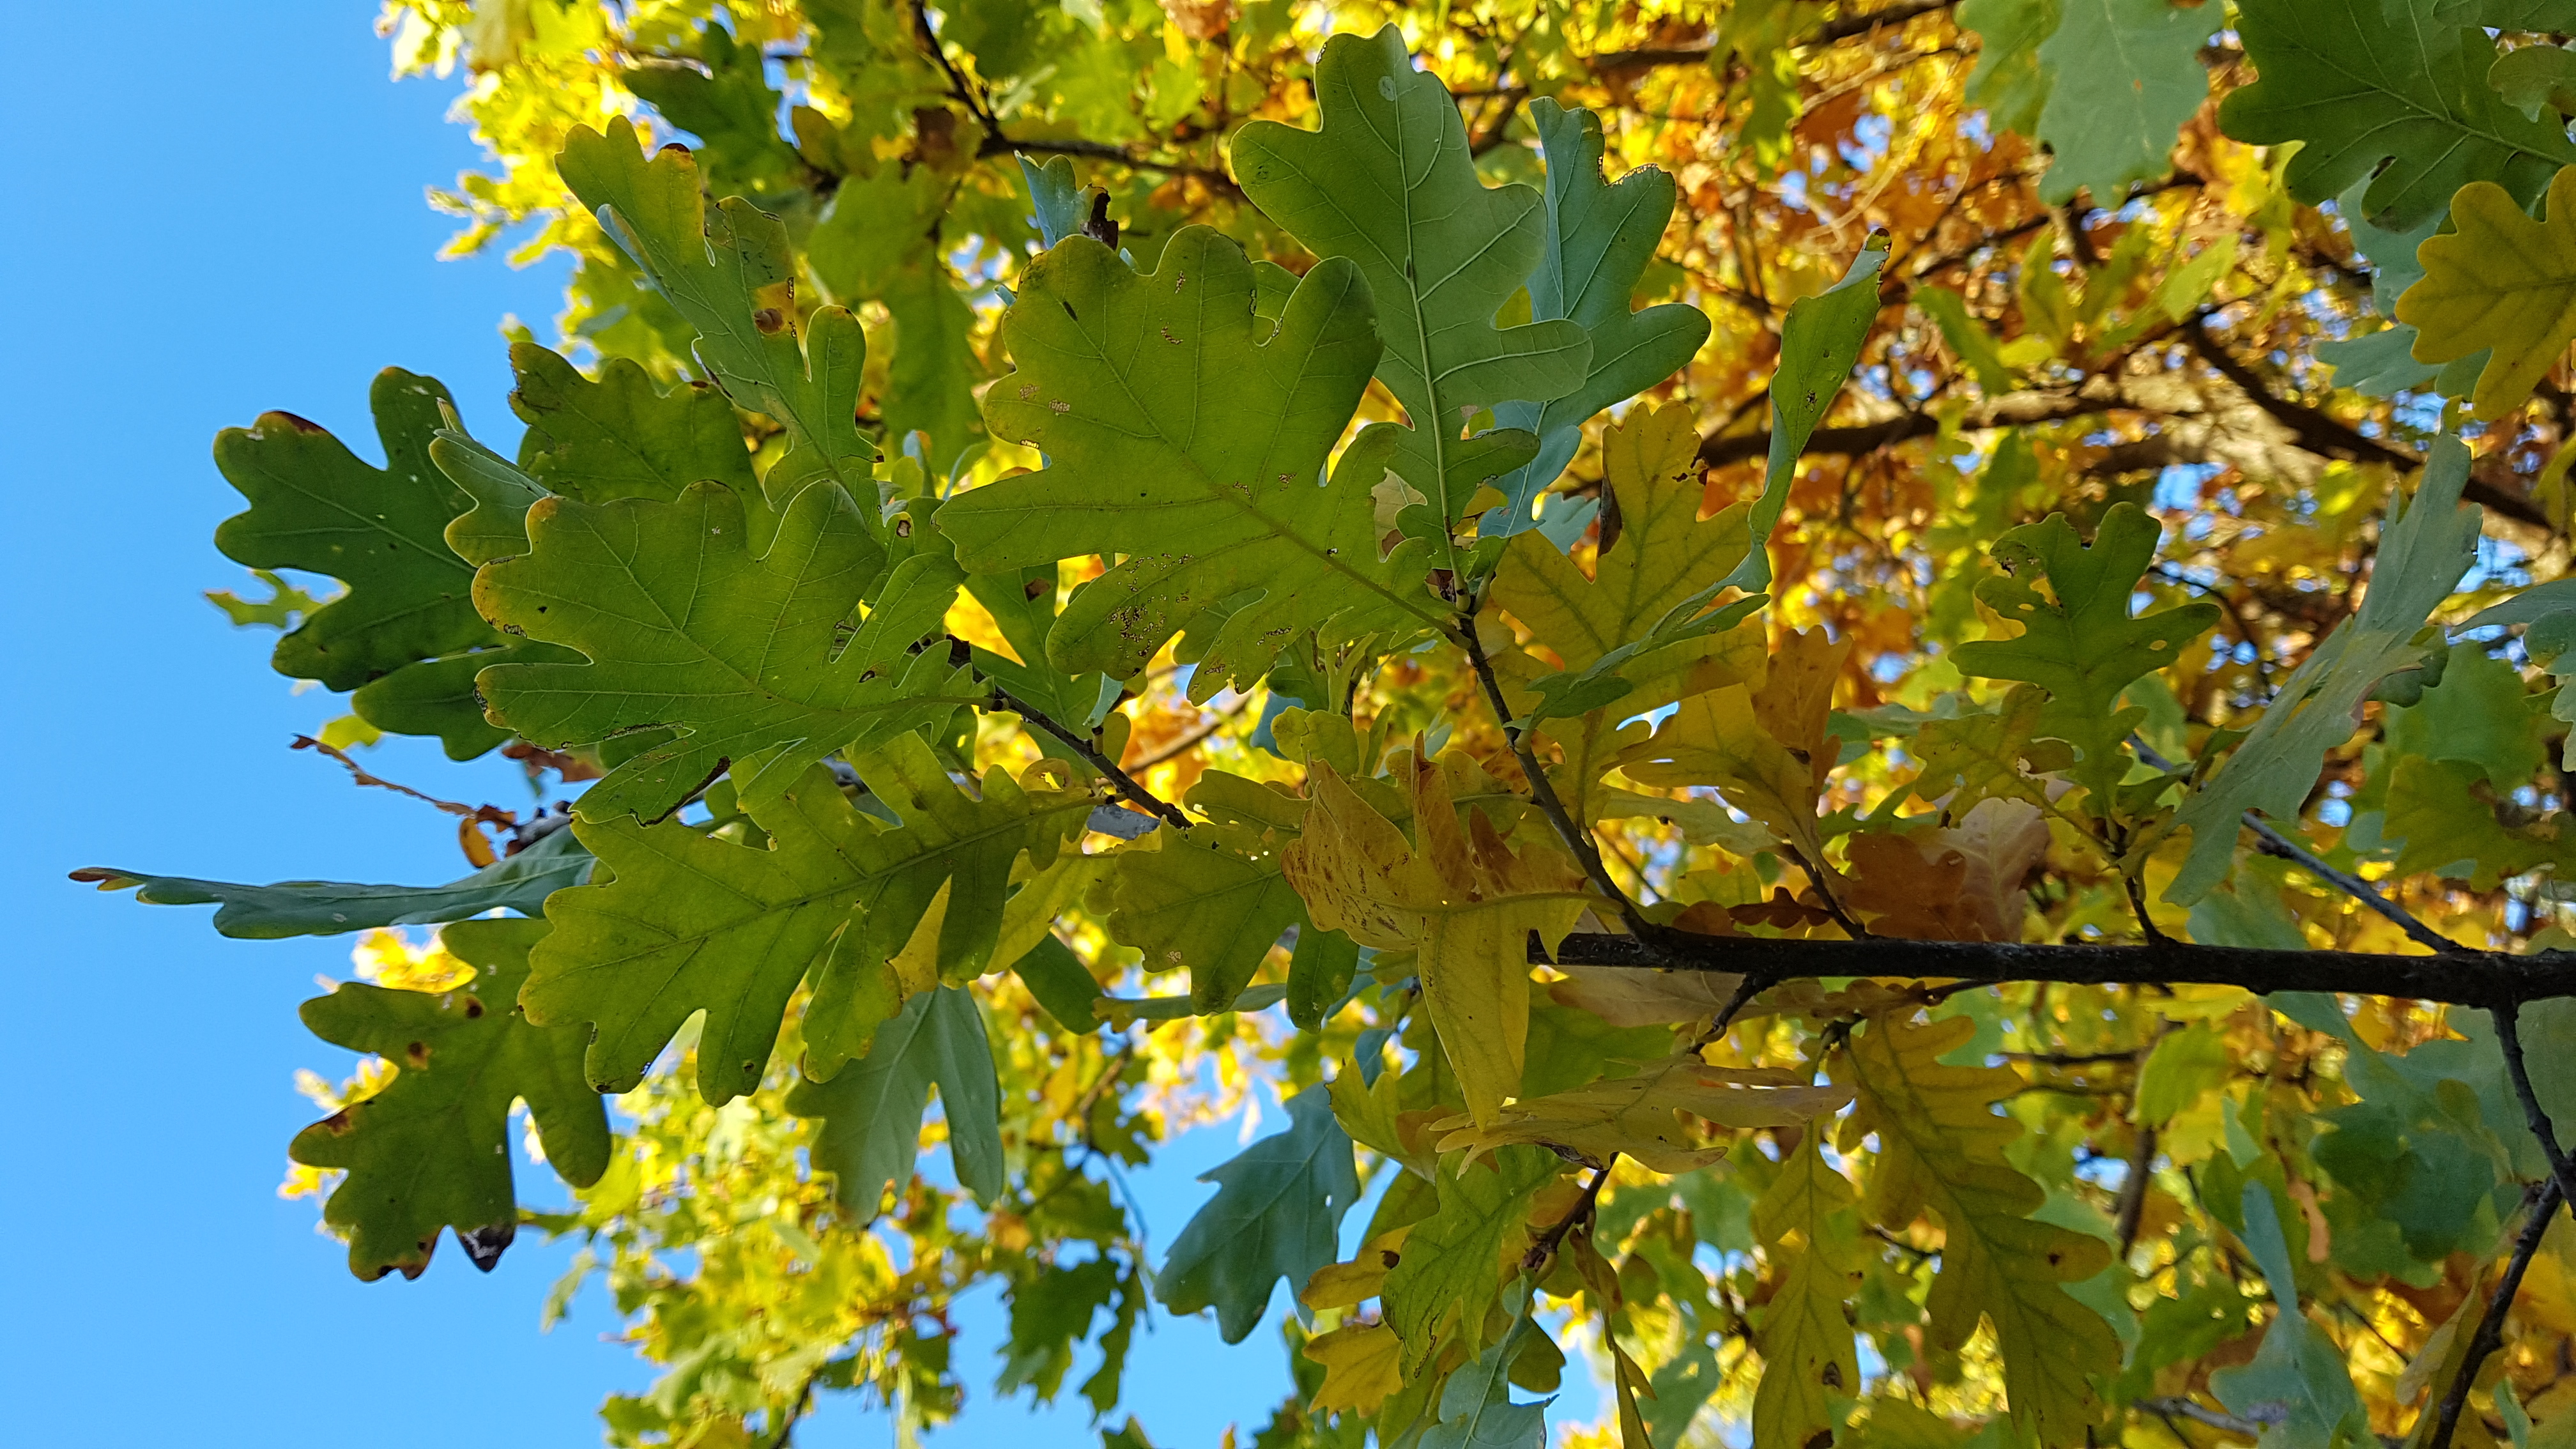
oak, leaves, autumn, sky, autumn leaves, tree, leaf, branch, woody plant, sunlight, plant, deciduous, plane tree family, maple tree, spring, grapevine family, twig, maidenhair tree